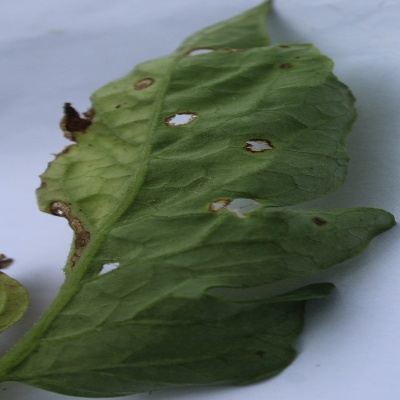
Crop: Tomato
Condition: septoria leaf spot